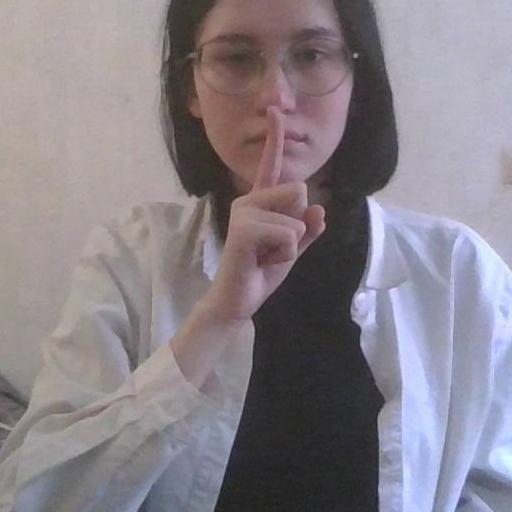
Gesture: mute